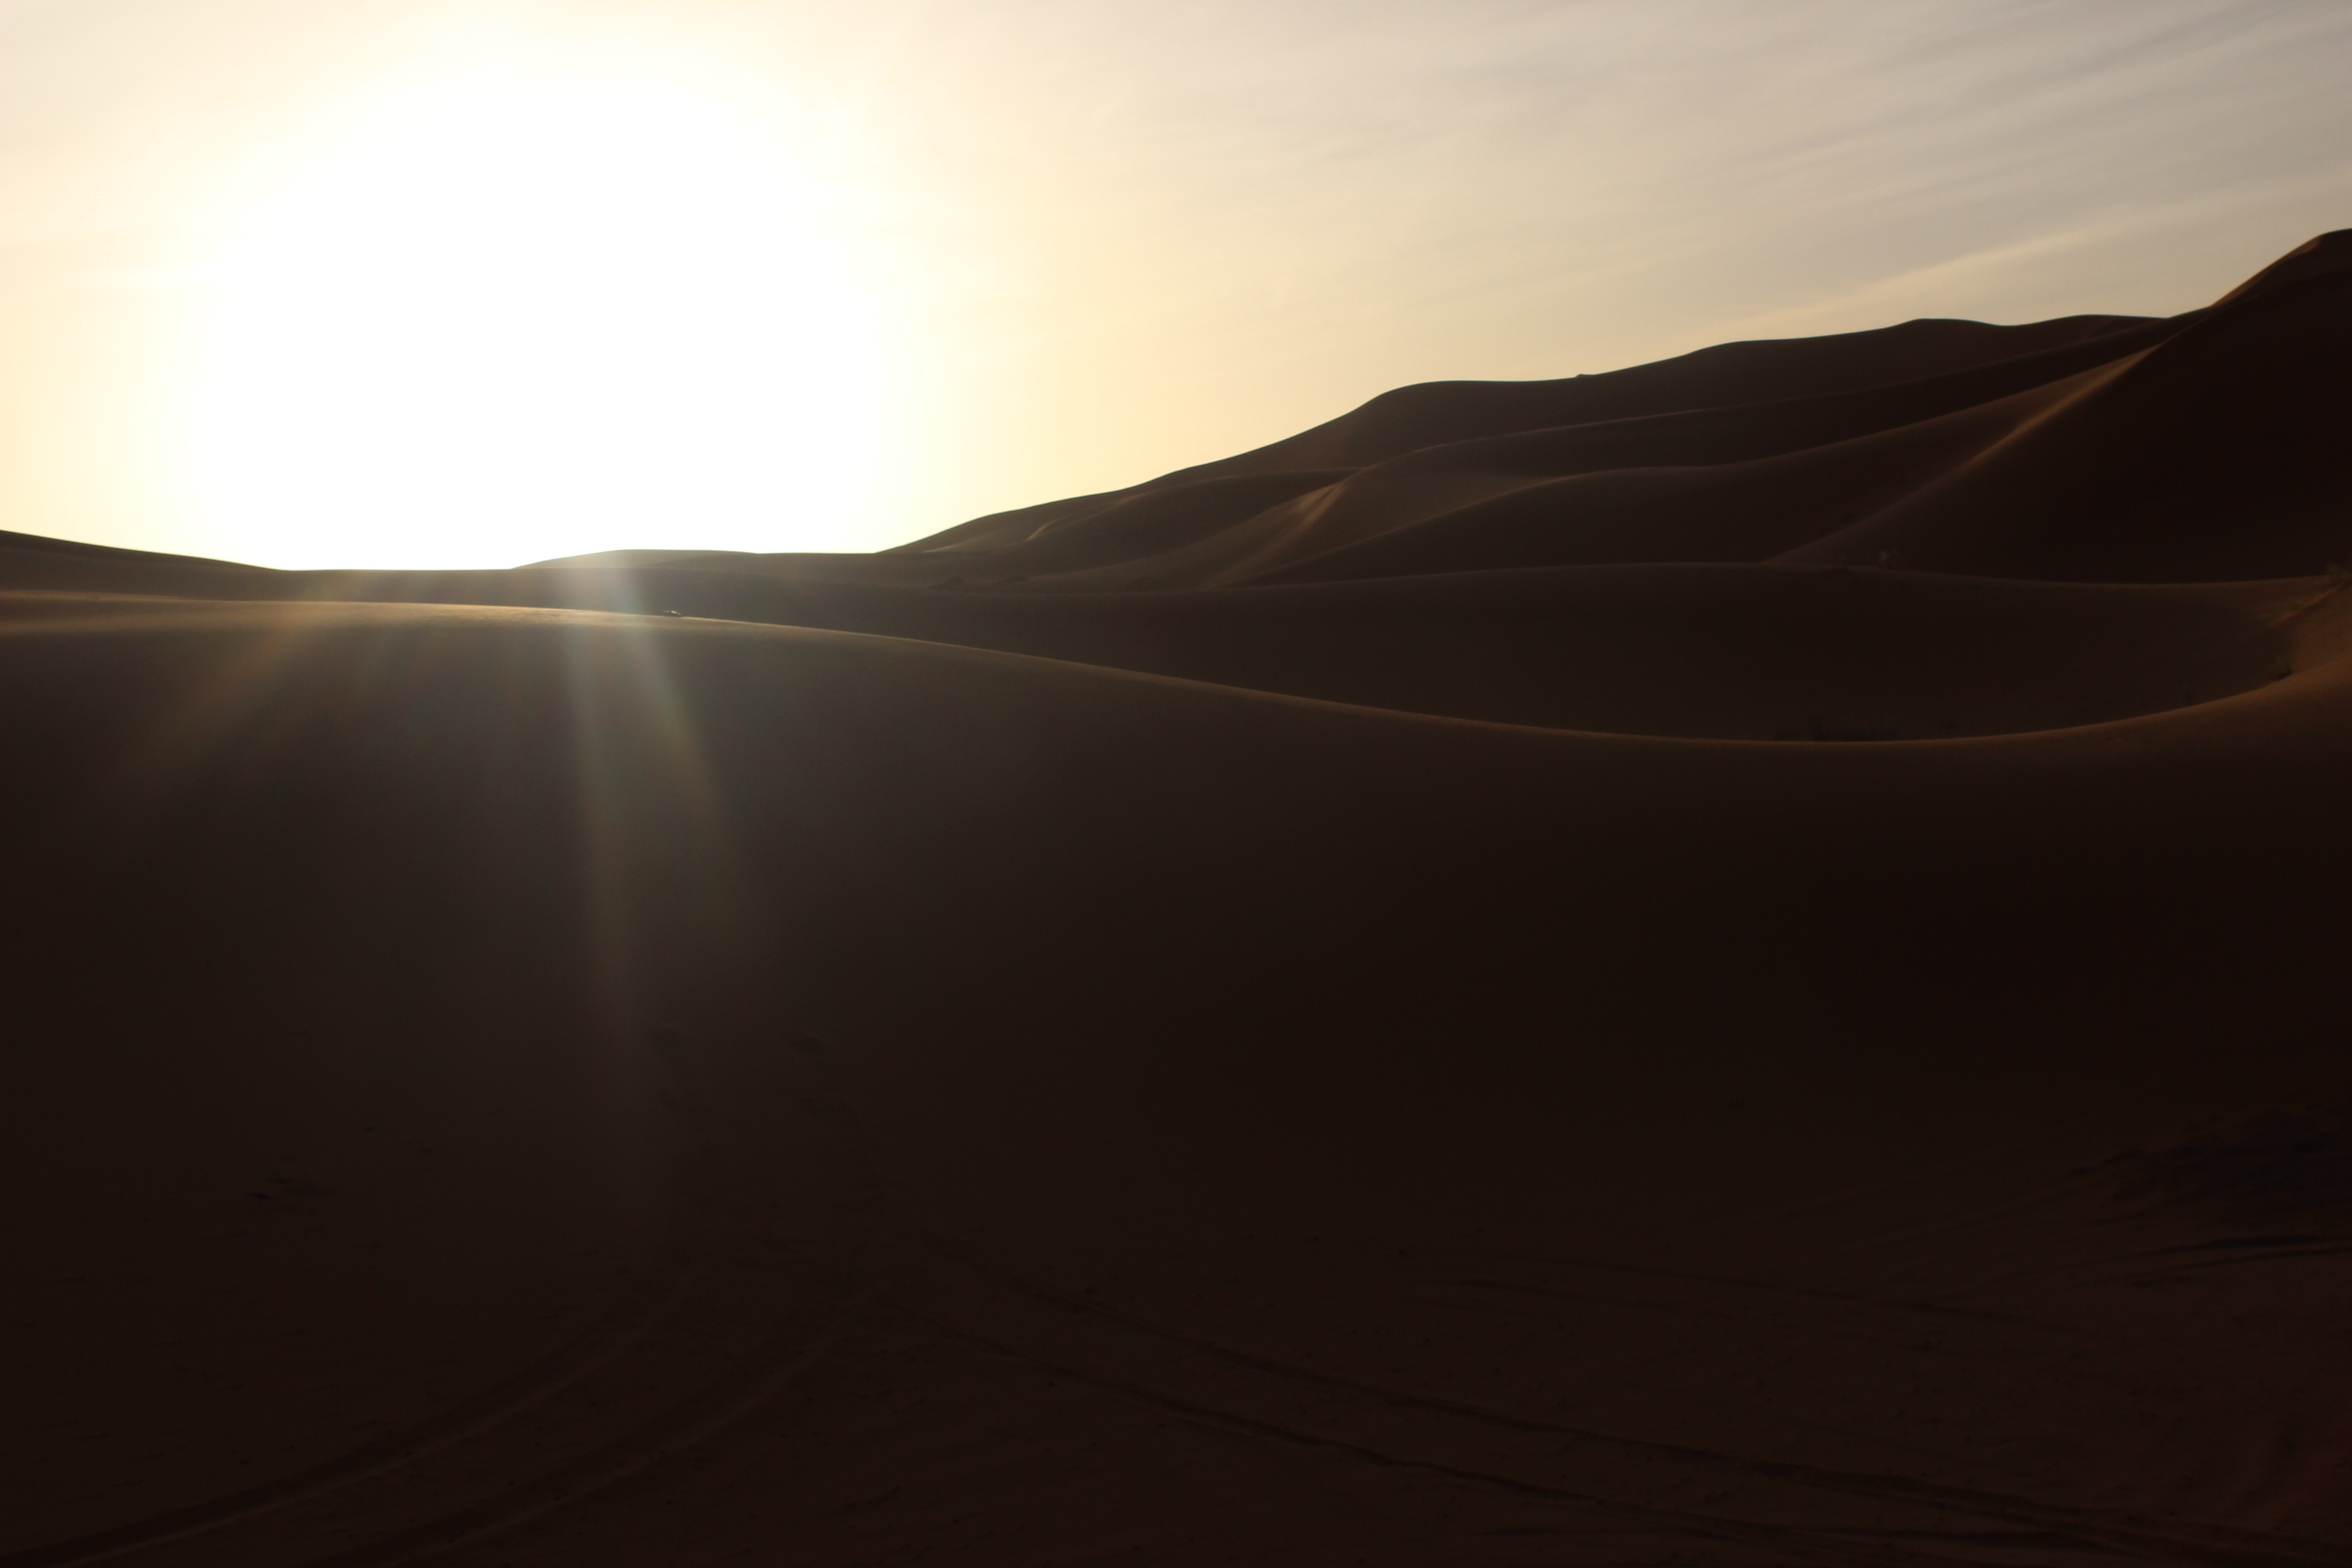
landscape, silhouette, sun, sunrise, sunlight, desert, dune, dawn, habitat, sahara, landform, erg, natural environment, geographical feature, aeolian landform